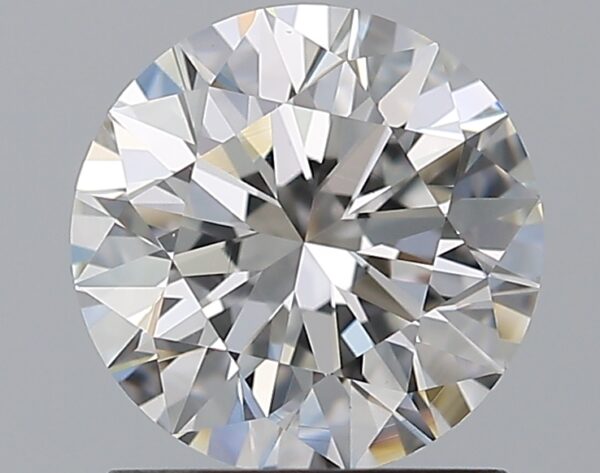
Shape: round
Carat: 1.31
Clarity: VVS2
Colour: F
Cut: EX
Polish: EX
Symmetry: EX
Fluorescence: N
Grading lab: GIA
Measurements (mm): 6.98 x 6.99 x 4.37